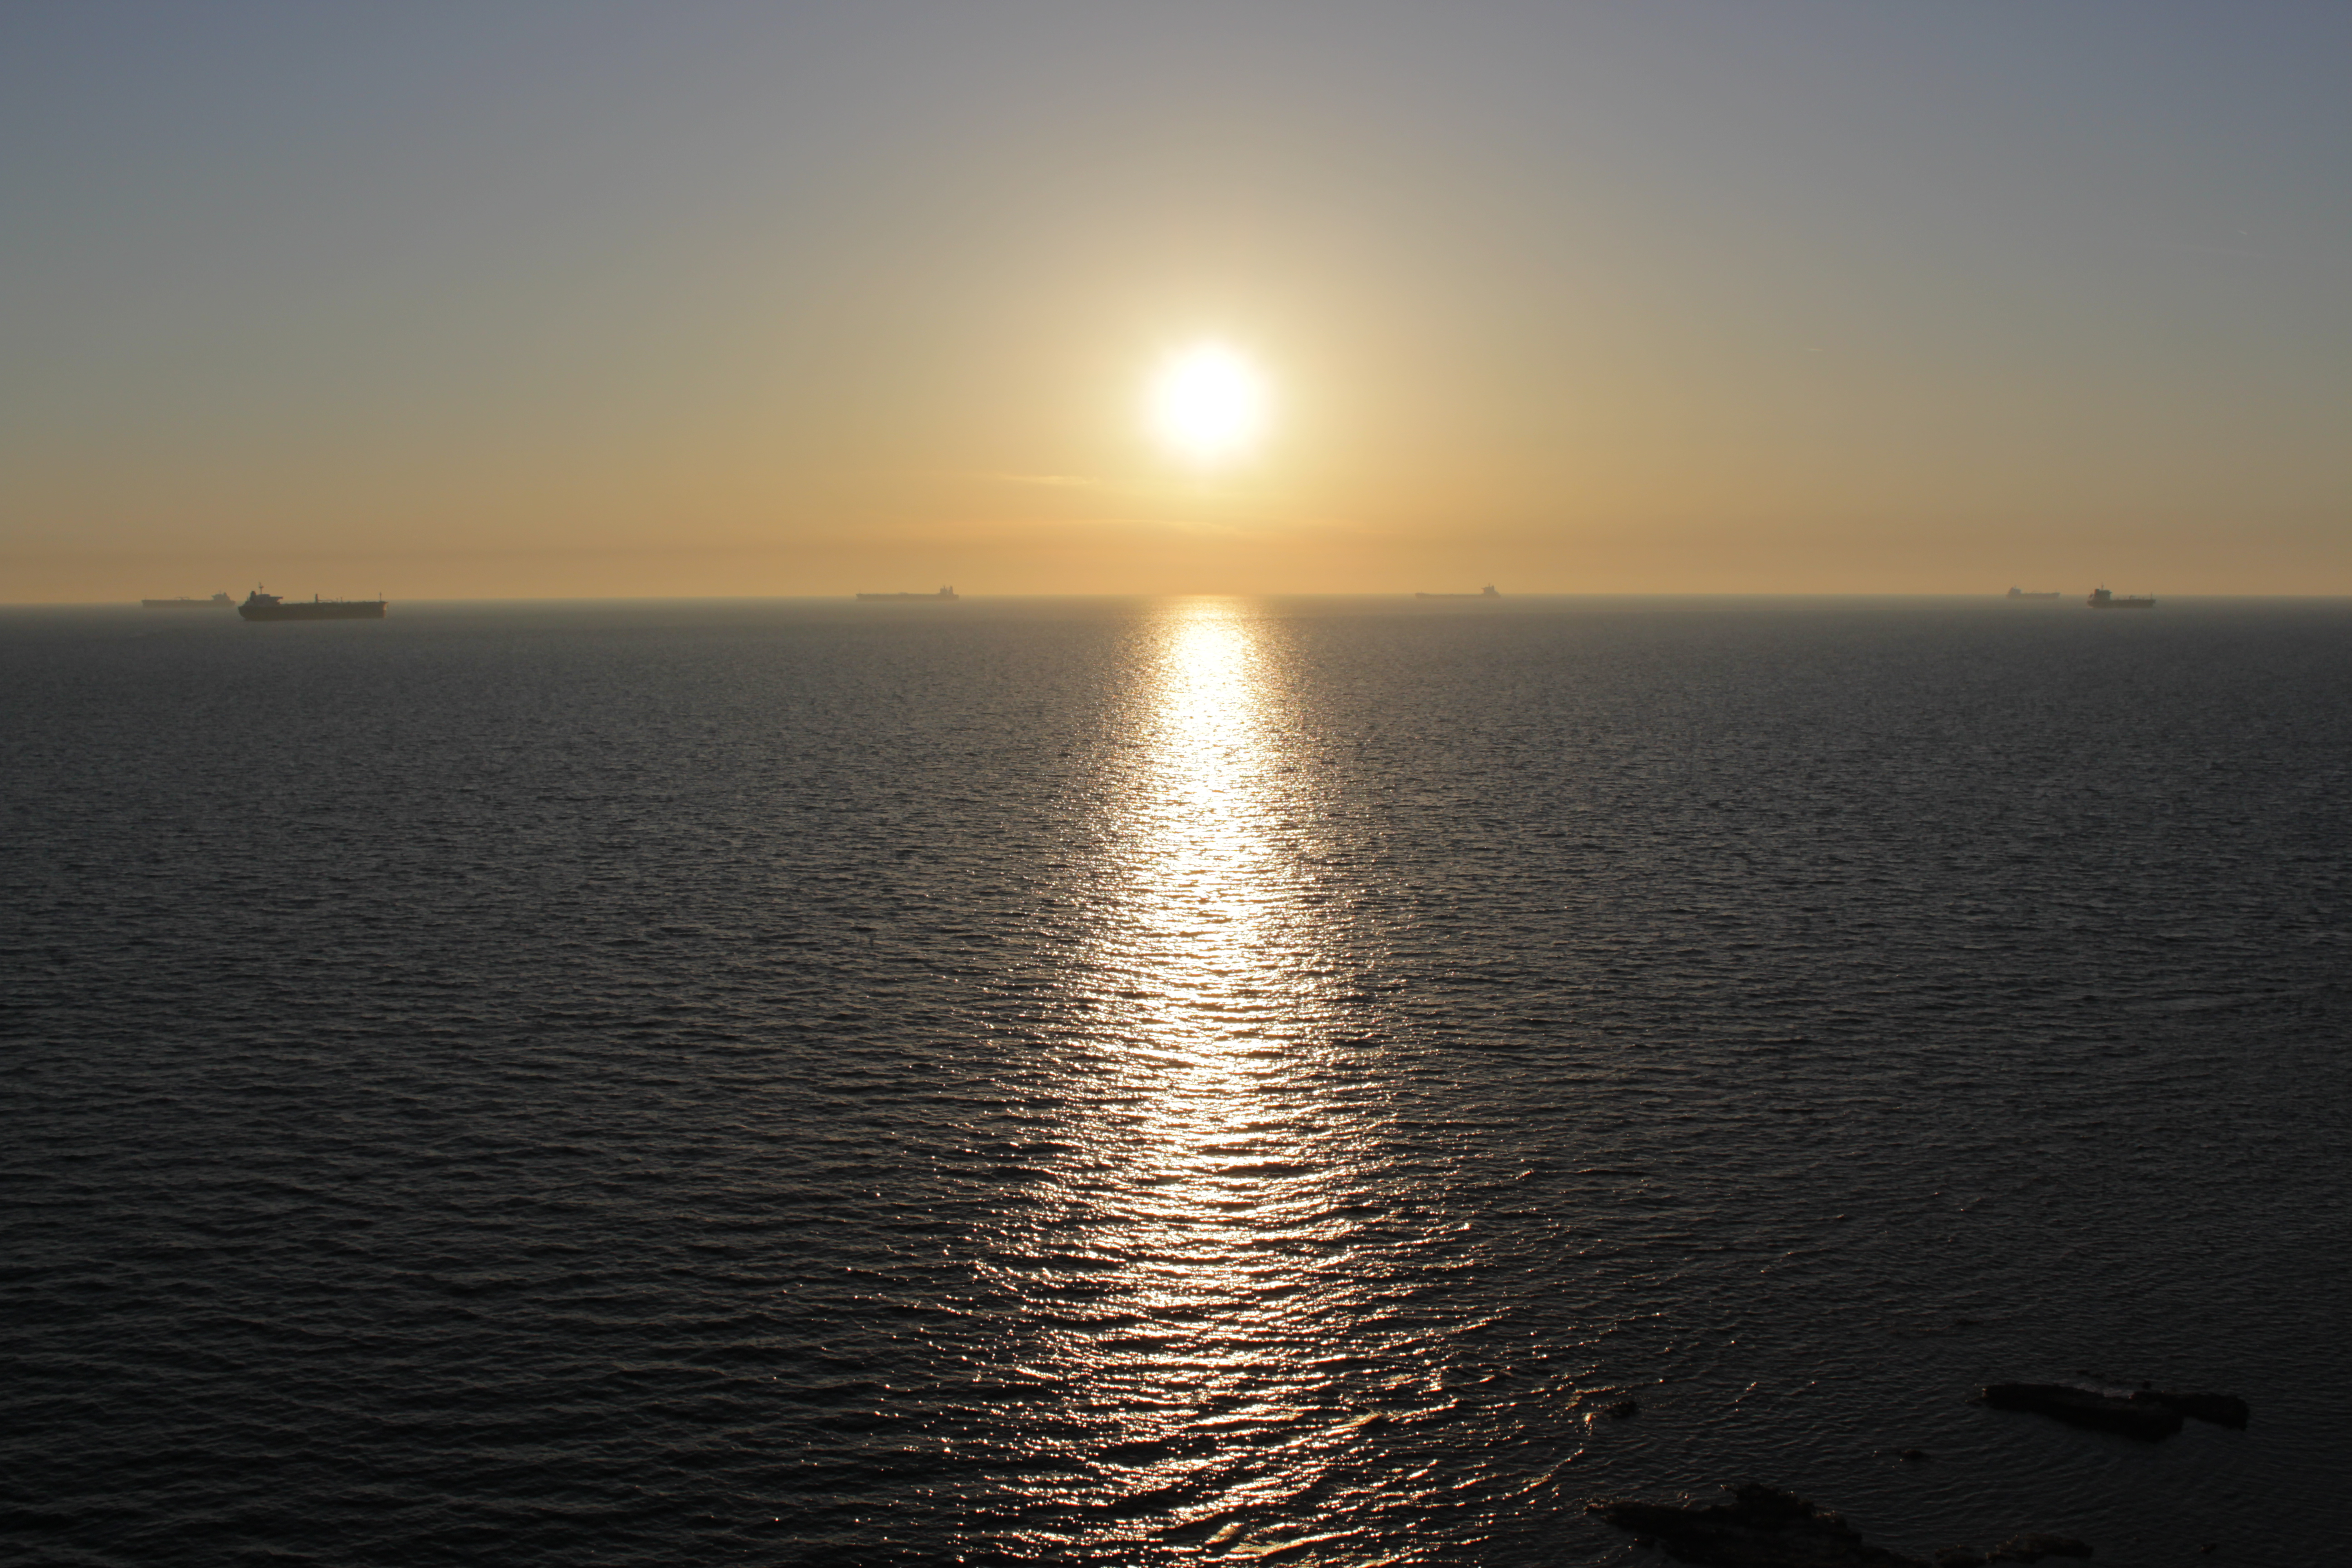
sunset, sun, sunset over the sea, sea, horizon, water, sky, calm, sunrise, ocean, reflection, morning, evening, sunlight, dawn, water resources, dusk, afterglow, river, lake, coast